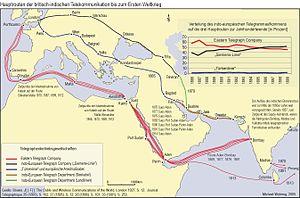
L’Indo-European Telegraph Company était une des plus importantes sociétés de télégraphie des années 1860, chargée d'établir un lien entre Londres et Bombay.